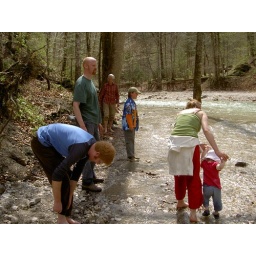
walking in fresh mountain water....freeeezing